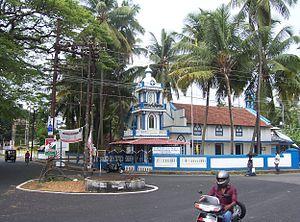
Eglise syriaque de Cochin (Fort Cochin)
L'Église malankare orthodoxe ou Église malankare orthodoxe syrienne ou Église indienne orthodoxe, est une Église antéchalcédonienne autocéphale du Kerala en Inde. Elle fait partie de l'ensemble des Églises des trois conciles. Le chef de Église porte le titre de Catholicos de l'Orient et Métropolite de Malankara avec résidence à Kottayam.
Les chrétiens de saint Thomas sont un ensemble de communautés et d'Églises dans le Sud de l'Inde dont l'origine remonte aux débuts du christianisme. Si l'on en croit la tradition locale, l'apôtre Thomas serait arrivé en terre indienne en 52 pour évangéliser le pays, ce qui fait que l'Inde aurait connu une christianisation antérieure à de nombreux pays d’Europe. Les Églises indiennes étant de tradition syriaque ou syrienne, les historiens pensent que l'arrivée du christianisme en Inde est probablement liée aux échanges commerciaux et culturels avec le Proche-Orient. De nos jours, plusieurs Églises orientales existent toujours au Kerala. Leur histoire est très mouvementée avec de nombreuses scissions et recompositions.
Les Églises catholiques orientales sont la composante de rite oriental de l'Église catholique. Elles se caractérisent par le fait d'être en communion avec l'évêque de Rome, dont elles reconnaissent la primauté, et d'utiliser les rites liturgiques orientaux. Elles sont définies dans la terminologie catholique comme étant des Églises autonomes ou « Églises de droit propre », au sens juridique sui iuris, et sont considérées comme étant pleinement l'Église catholique, au même titre que l'Église latine de rite latin.
L'Église syriaque orthodoxe est une Église orientale autocéphale. Elle fait partie de l'ensemble des Églises des trois conciles. Le chef de l'Église, actuellement Ignace Ephrem II Karim, porte le titre de Patriarche d'Antioche et de tout l'Orient, avec résidence à Damas.